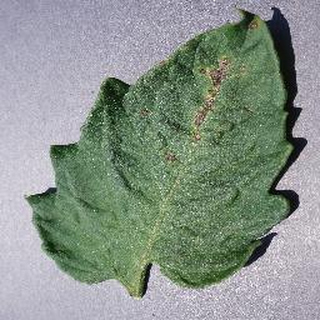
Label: tomato_septoria_leaf_spot